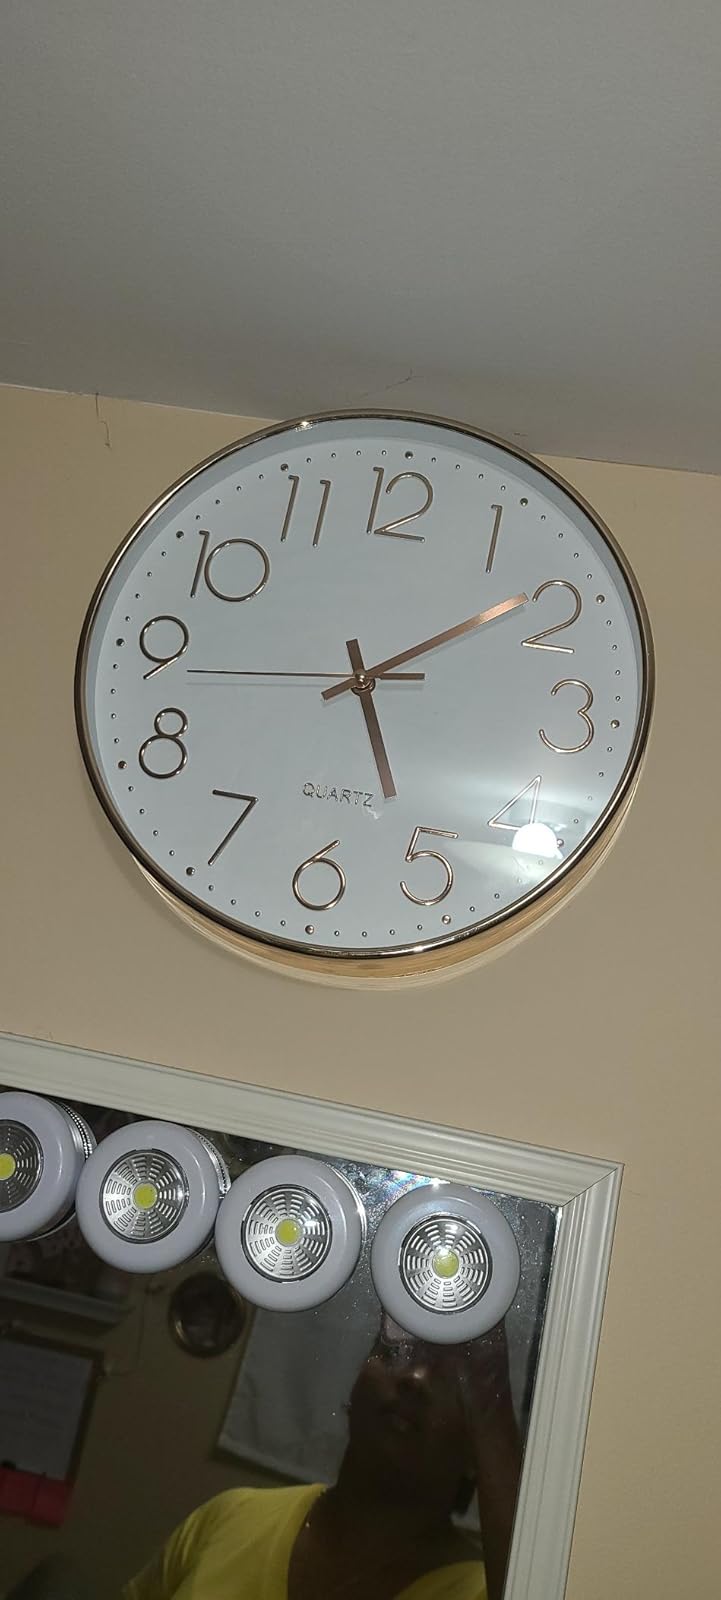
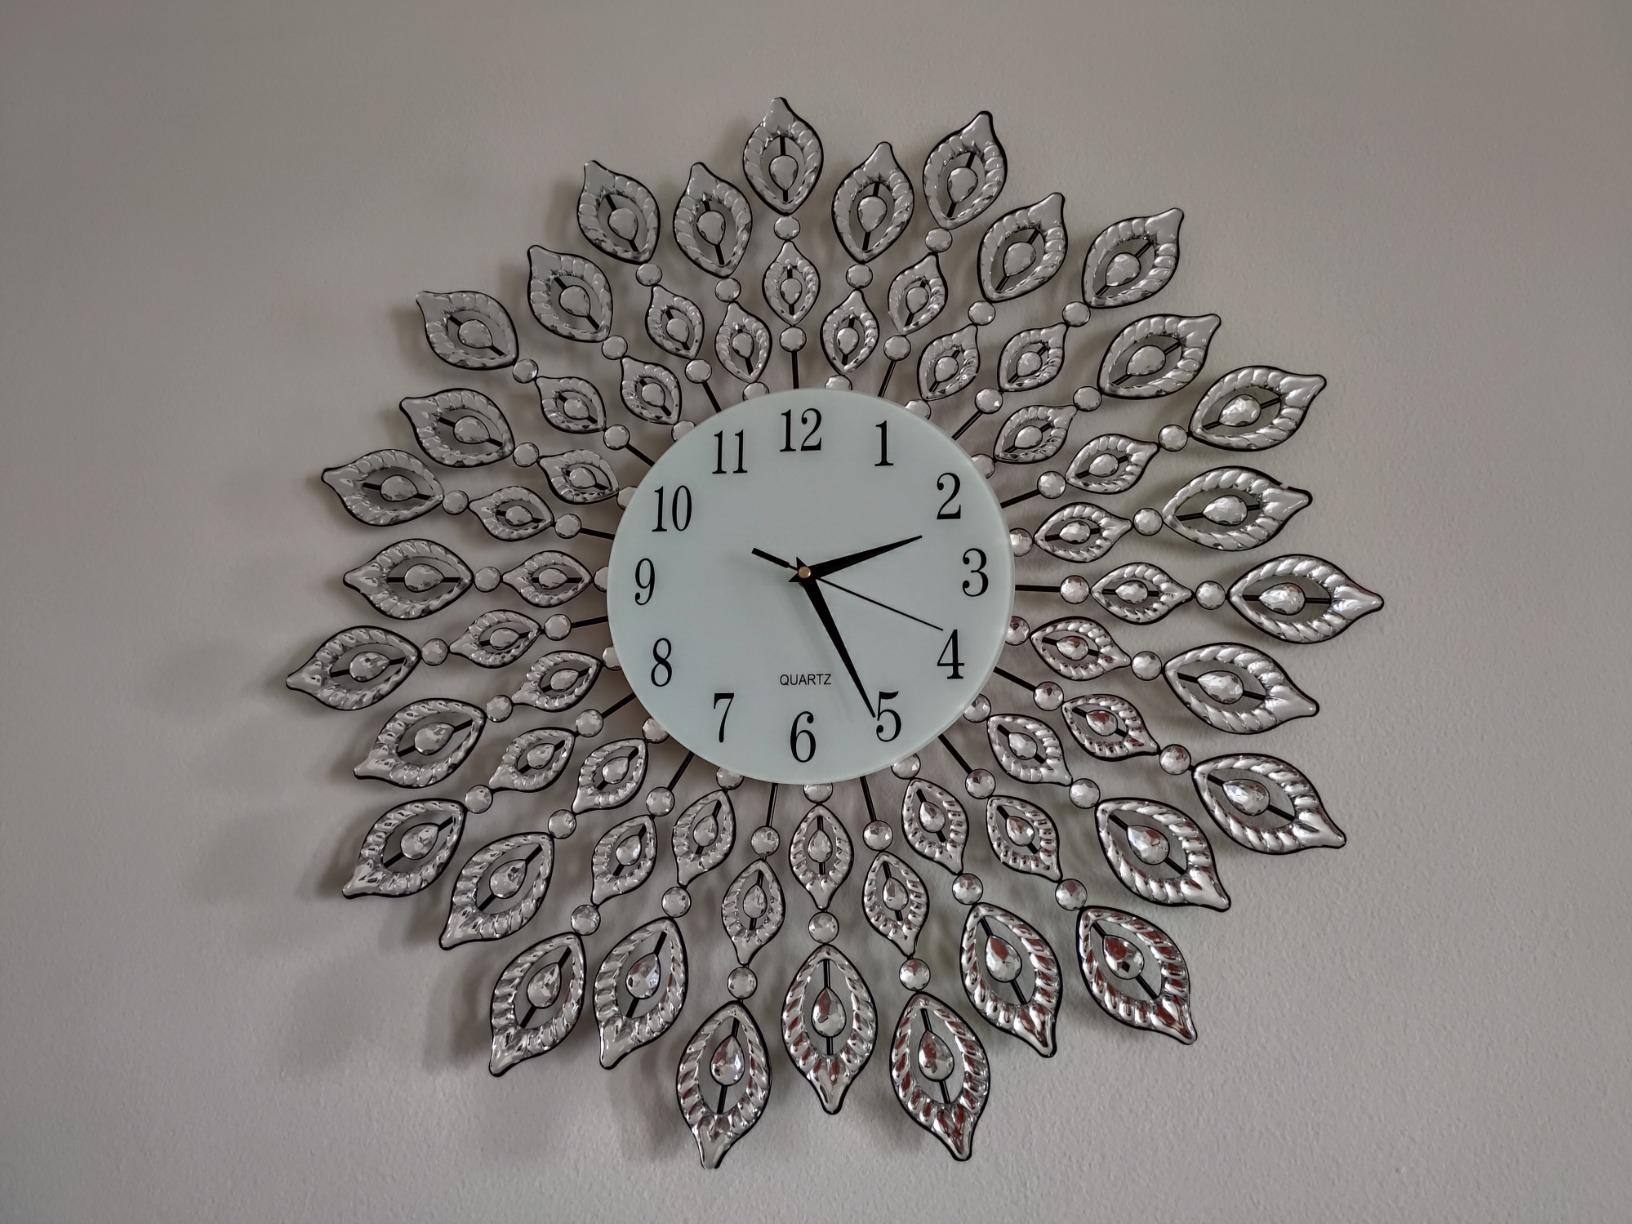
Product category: clock
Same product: no